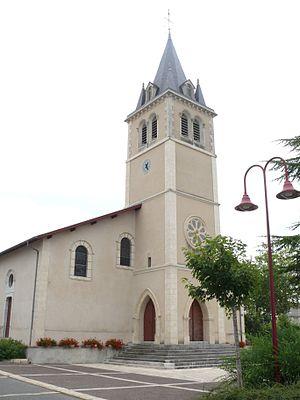
L'église Saint-Pierre-Saint-Paul de Habas (Landes, Aquitaine, France).
Le département français des Landes compte 438 églises pour un total de 331 communes, soit une moyenne de 1,32 église par commune. La commune de Parleboscq, née de la réunion de sept paroisses, compte à elle seule sept églises.
Habas est une commune française située dans le département des Landes en région Nouvelle-Aquitaine.